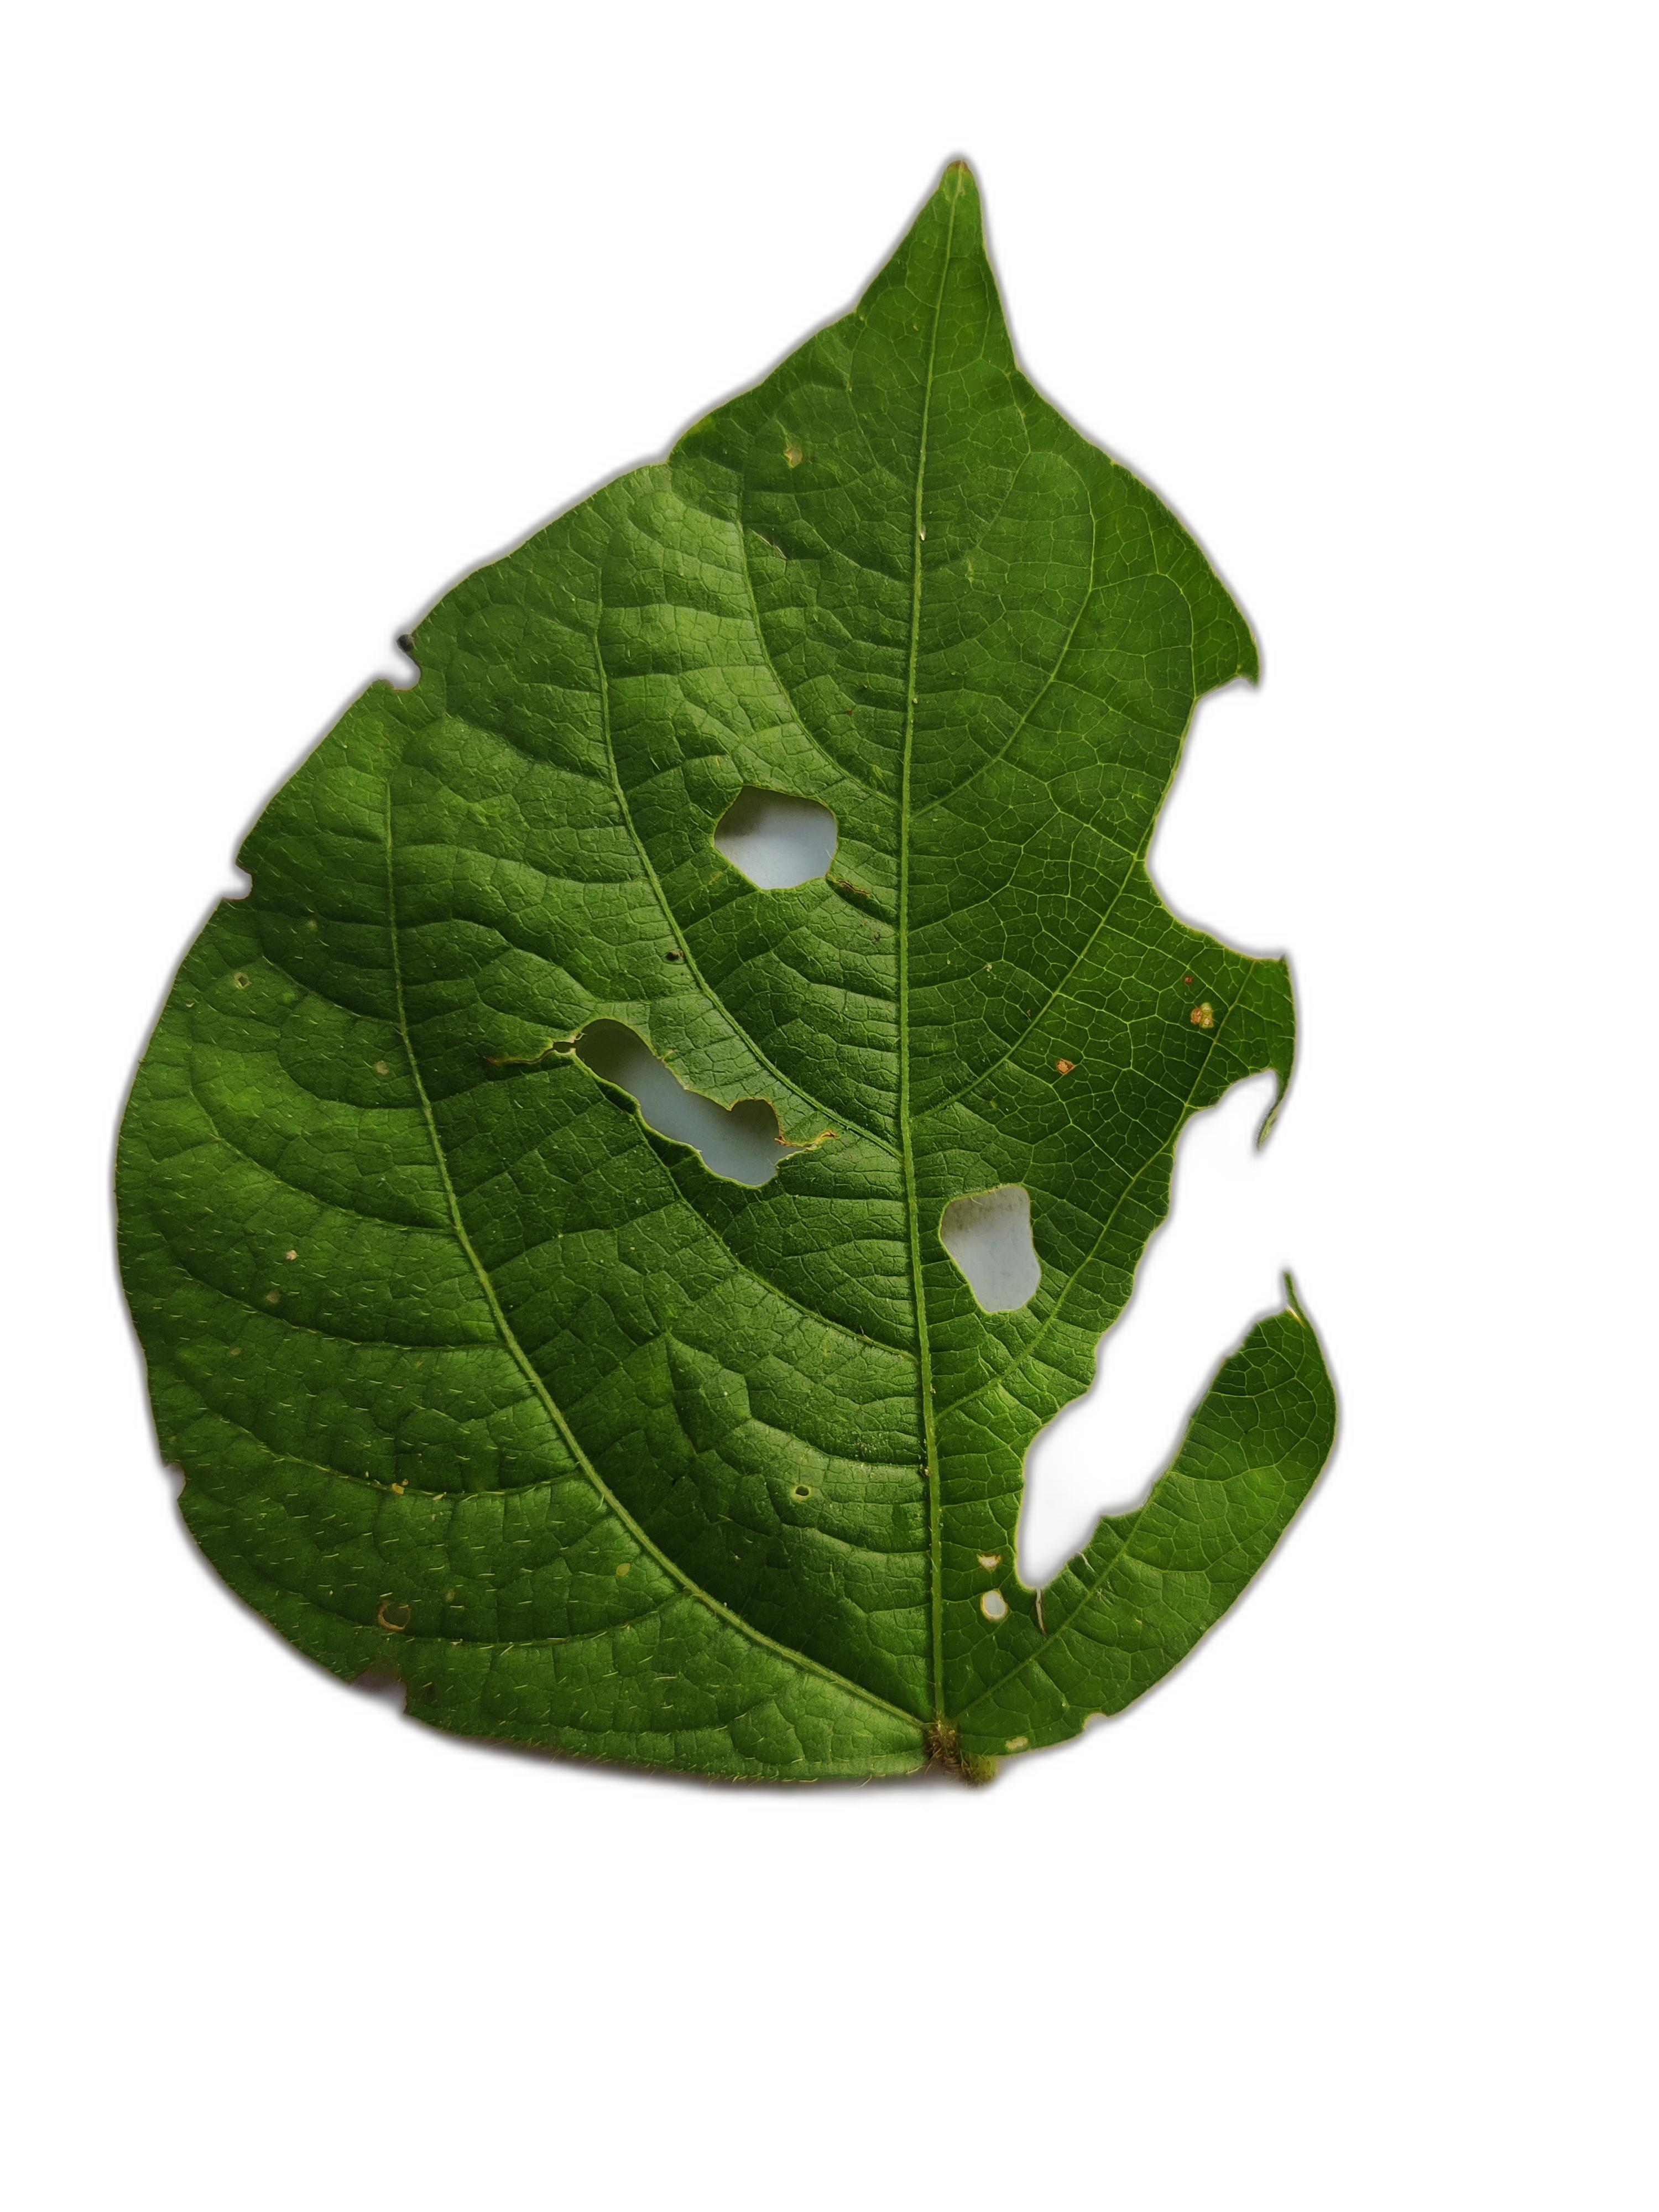
Label: Cercospora leaf spot